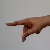
The image shows a hand gesture representing the letter 'P' in Indian Sign Language.